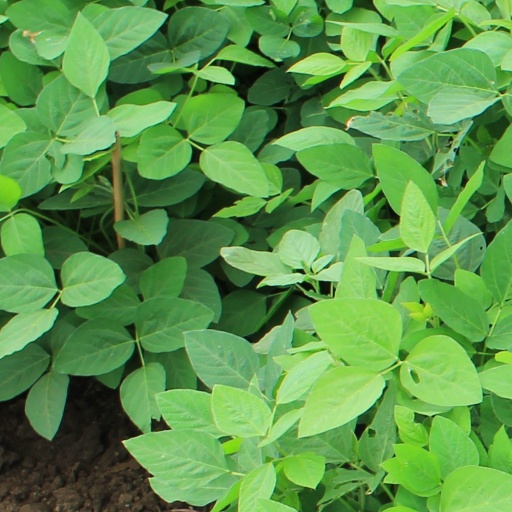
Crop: soybean